Jim Reese (musician)

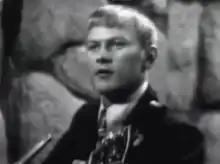
Jim Reese performing "I Fought the Law" on Hullabaloo.

James Gordon Reese, Jr., simply known as Jim Reese, (December 7, 1941 – October 26, 1991) was an American musician and a longtime member of the famed rock and roll band, The Bobby Fuller Four. Being virtuosic at a variety of instruments, he is perhaps best known for his guitar work (both lead and rhythm). He provided backing vocals and rhythm guitar to the Bobby Fuller Four's hit, "I Fought the Law."